2004 Alor earthquake

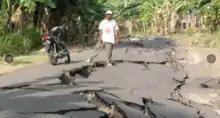

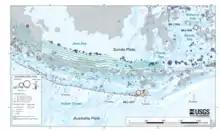

Alor island is of volcanic origin, forming part of the Banda Arc, which was formed by the subduction of the Australian plate beneath the Eurasian plate. Currently the Banda Arc is involved in the early stages of an Arc-Continent collision, as continental crust of the Australian plate becomes involved in this boundary. Several microplates have been formed, including the Banda Sea plate and the Timor plate.The boundary between these two microplates is a north-dipping subduction zone, movement on which has caused large earthquakes in the past, including the 1991 Kalabahi earthquakes that resulted in 23 fatalities.